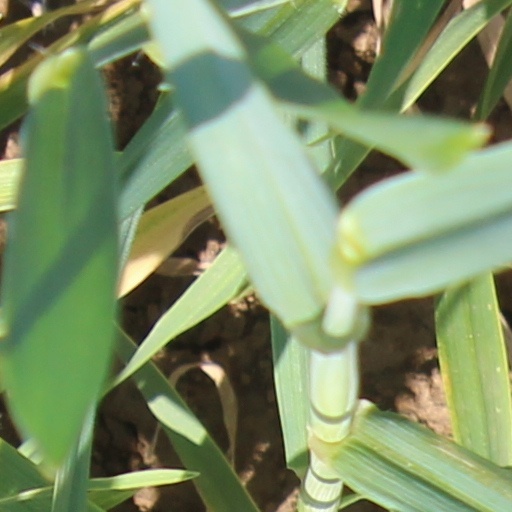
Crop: wheat